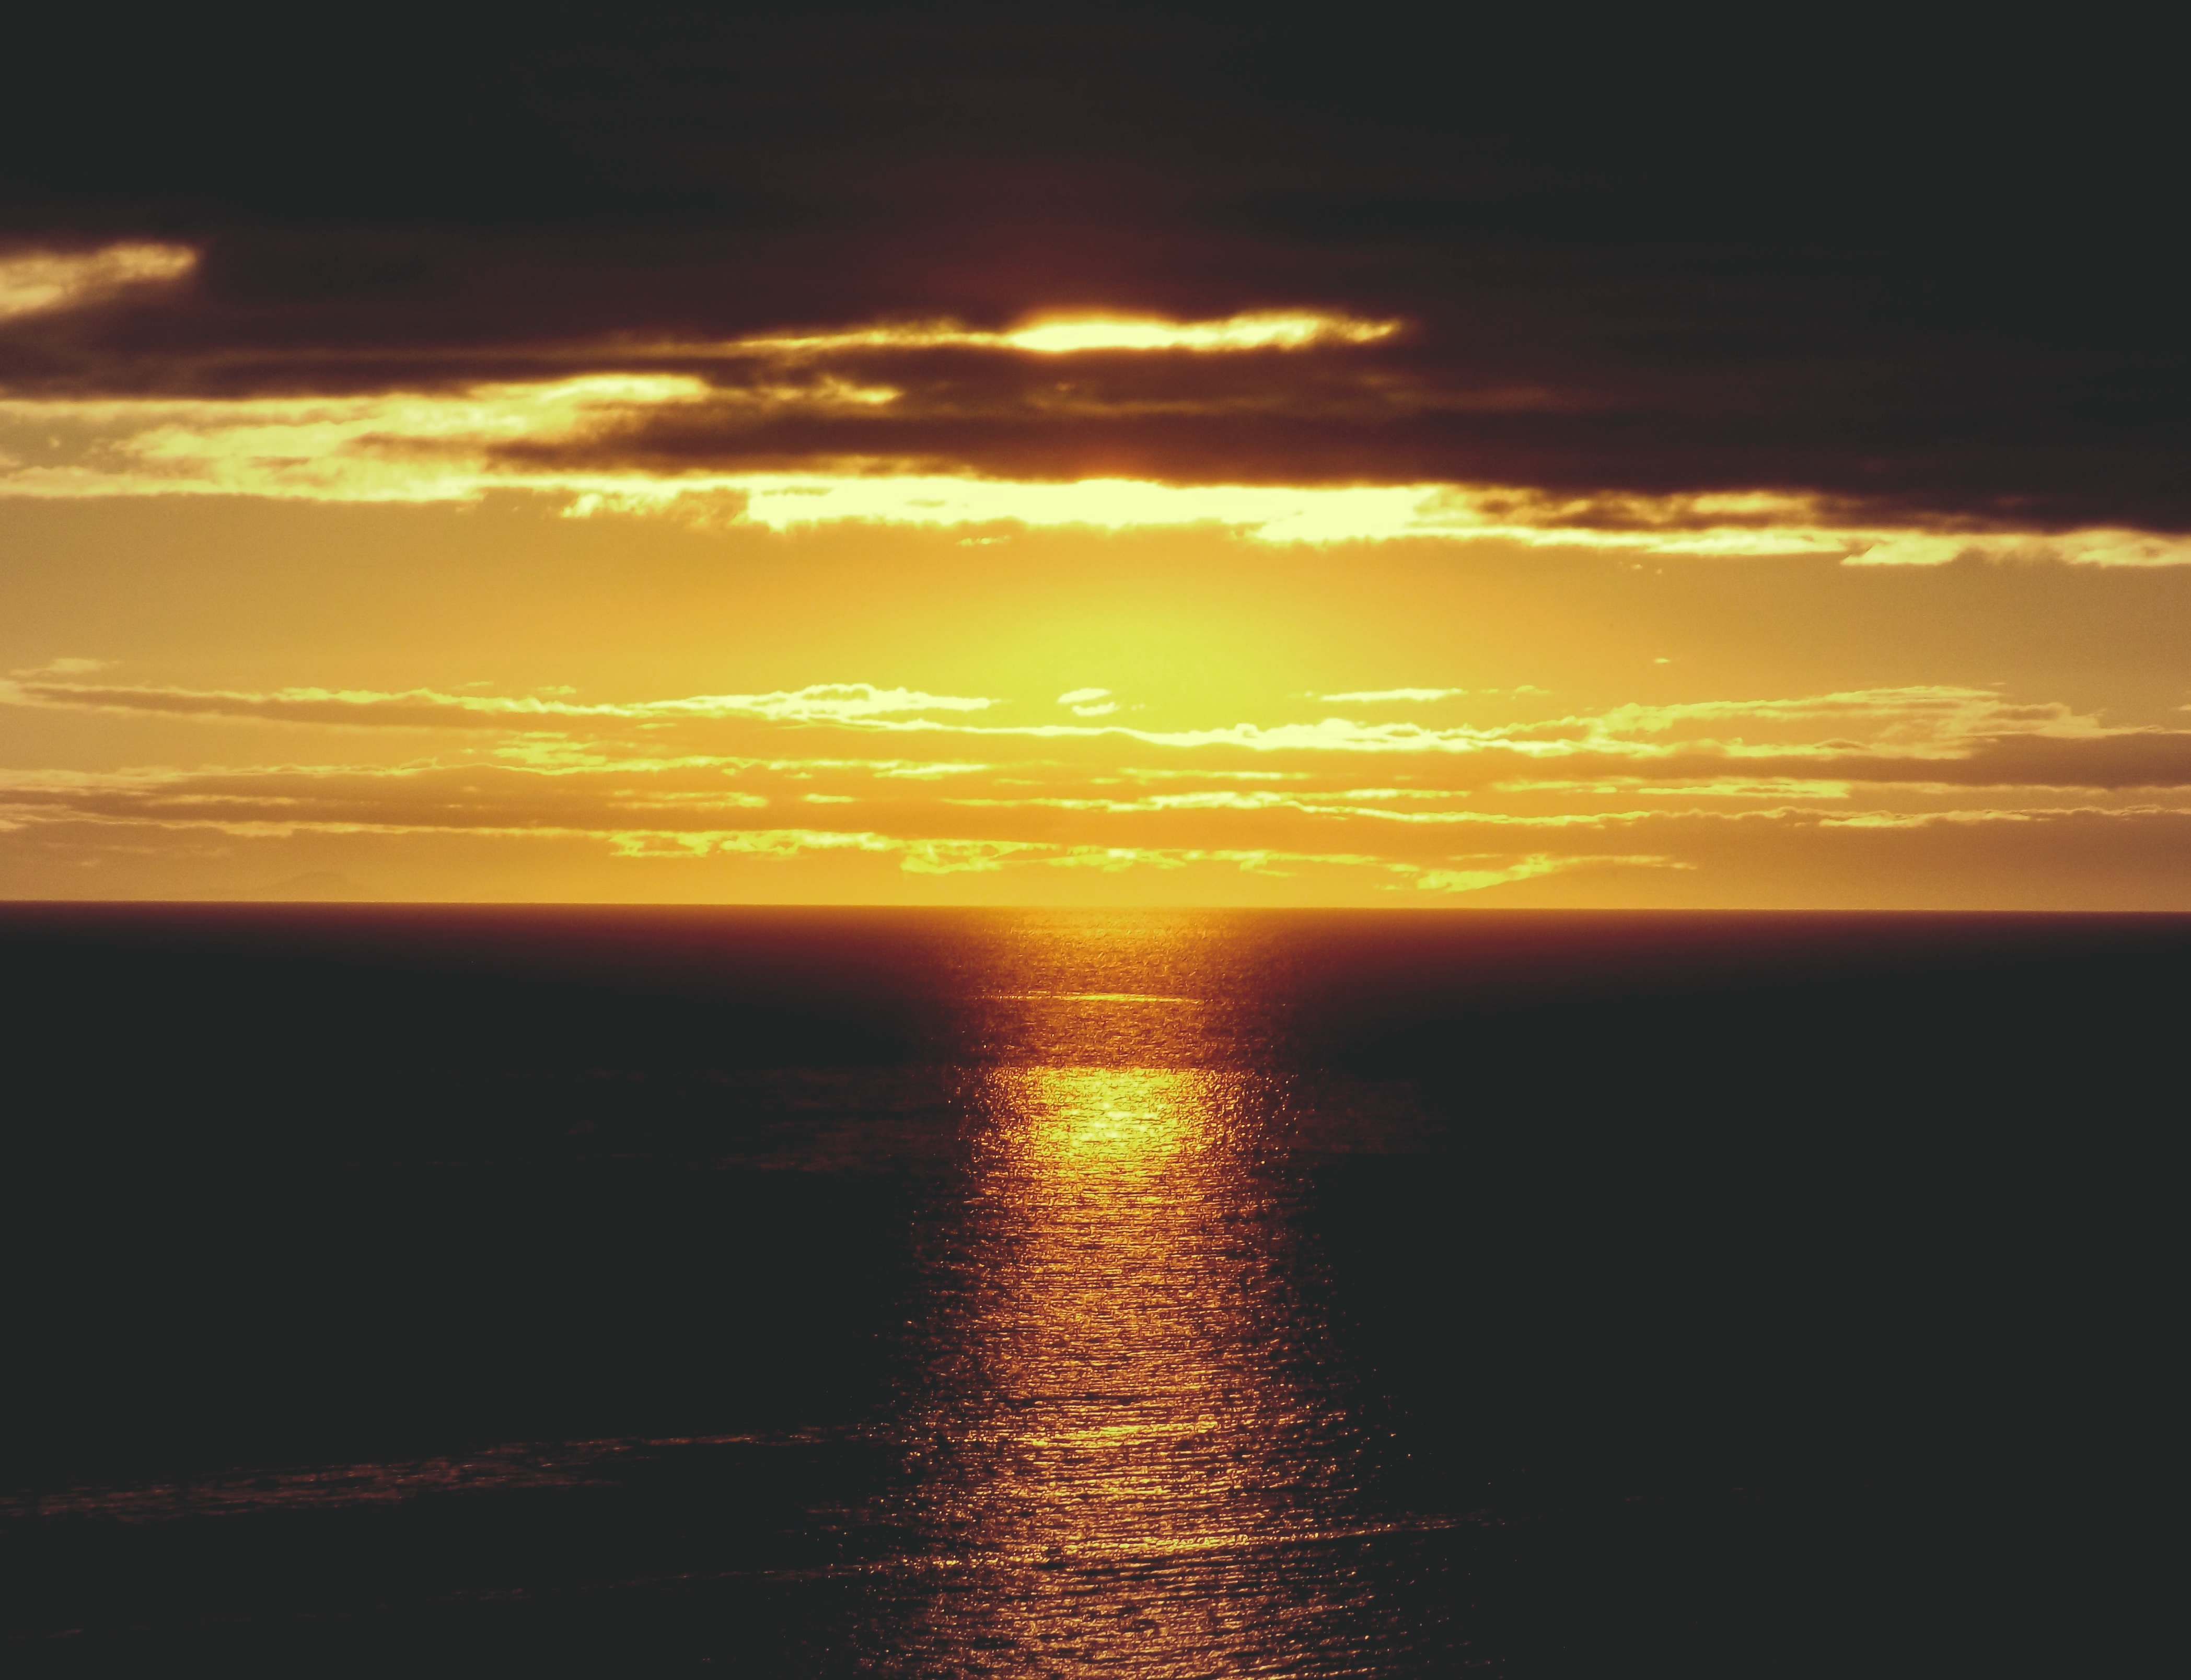
sea, coast, ocean, horizon, cloud, sky, sun, sunrise, sunset, sunlight, morning, dawn, atmosphere, dusk, evening, reflection, afterglow, red sky at morning